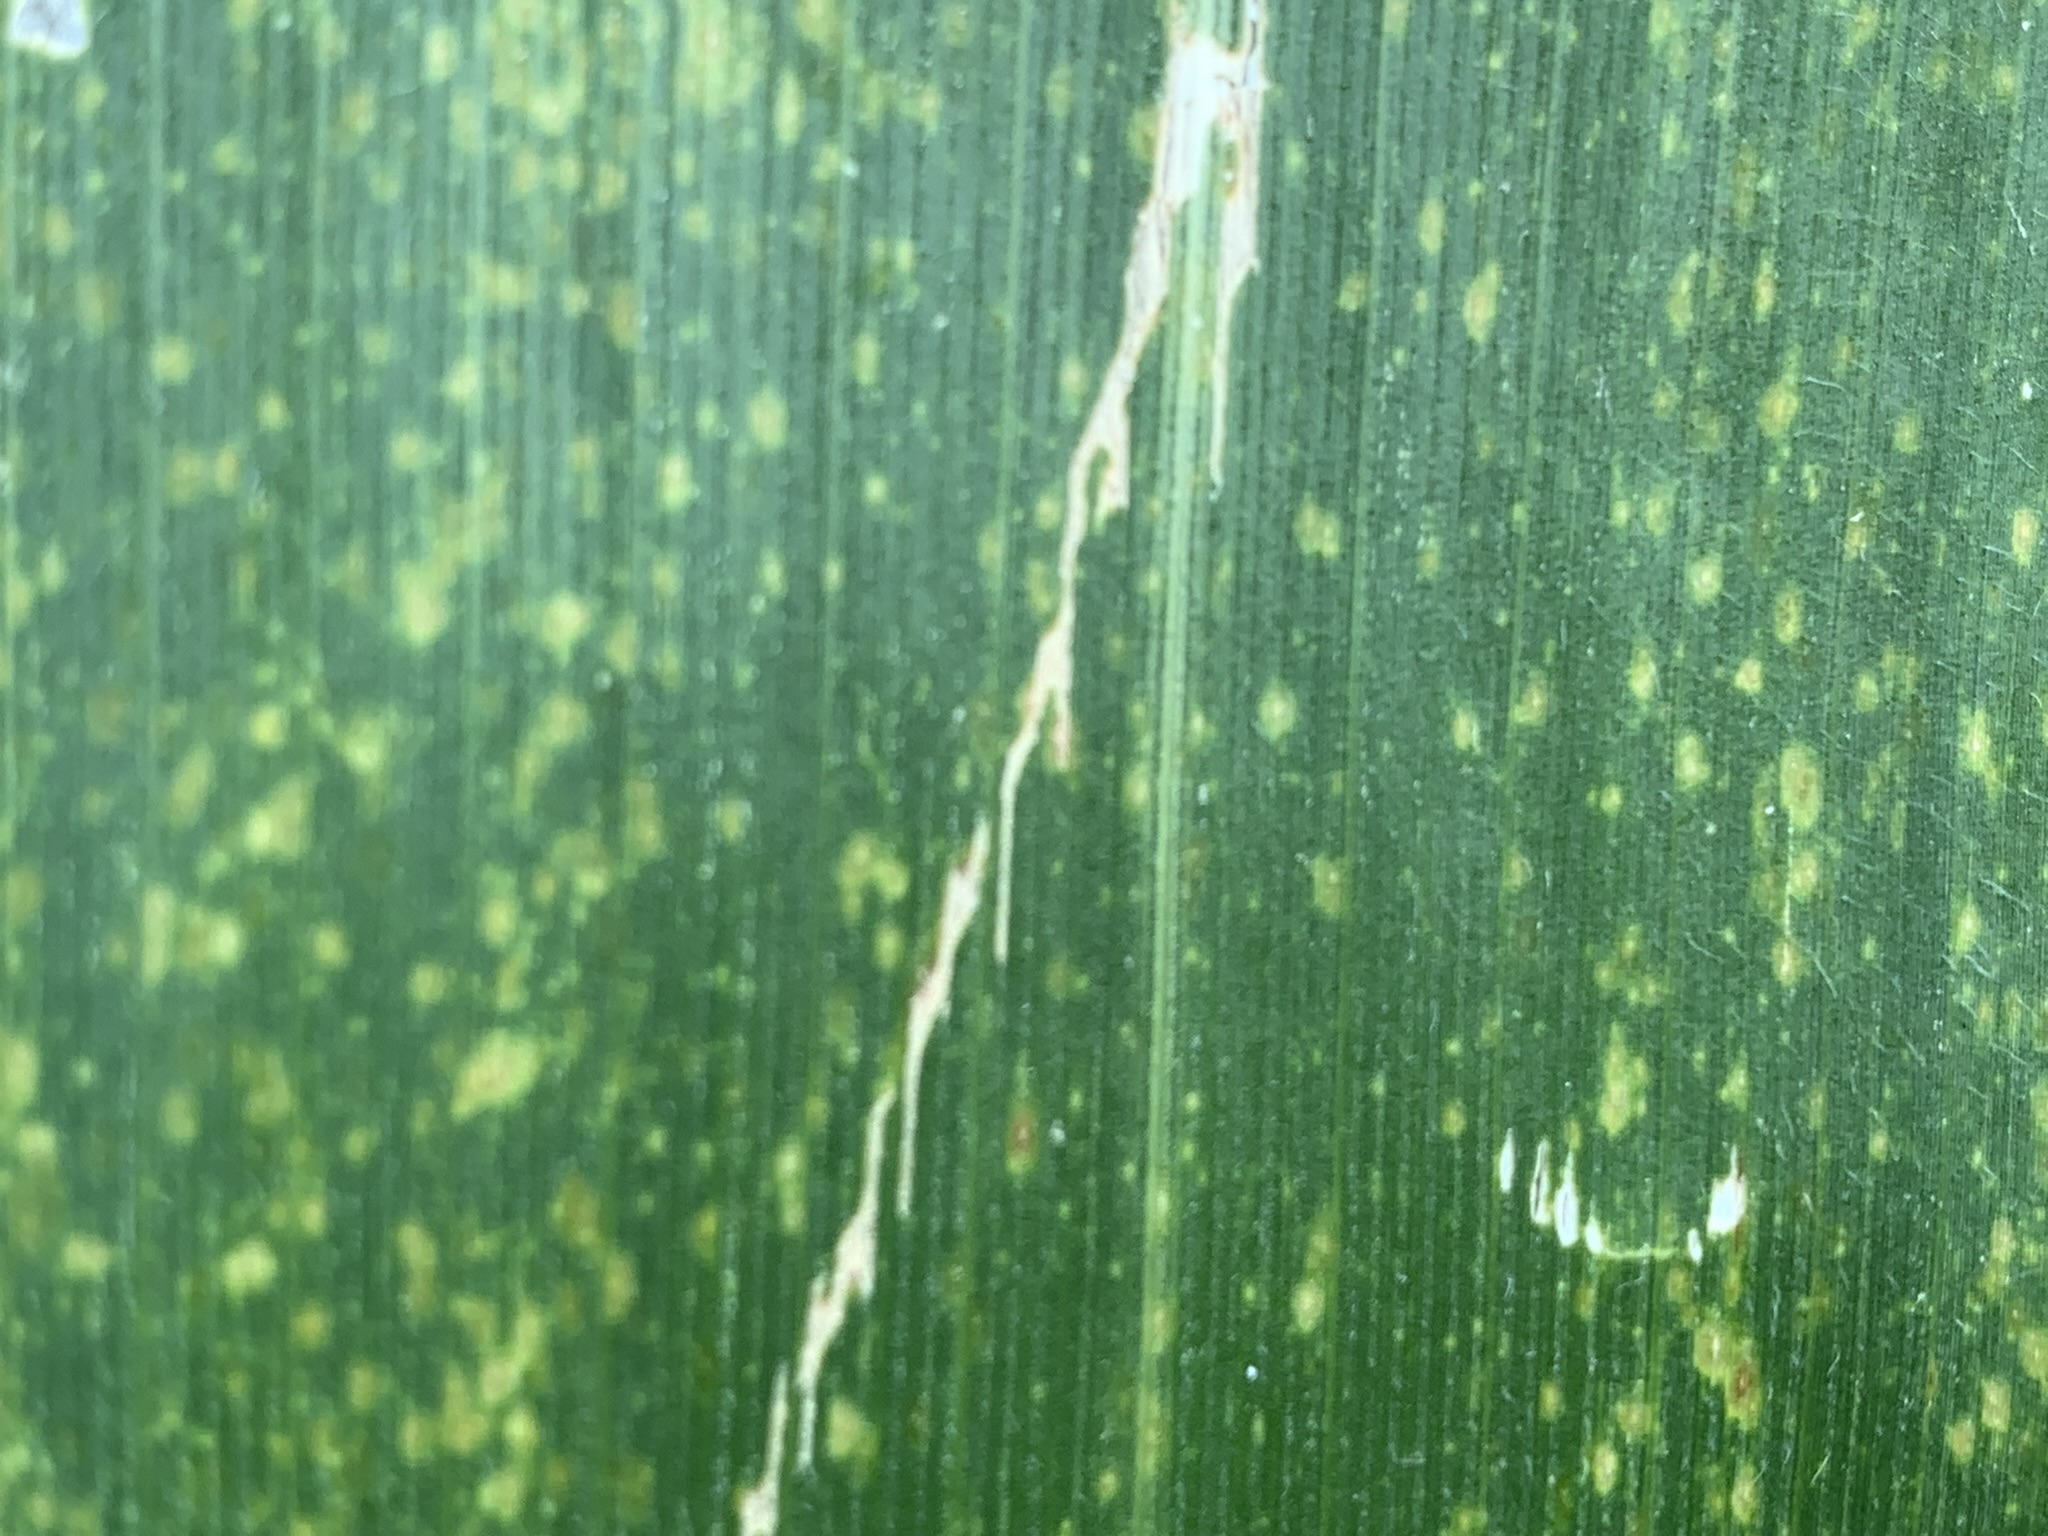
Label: MLN